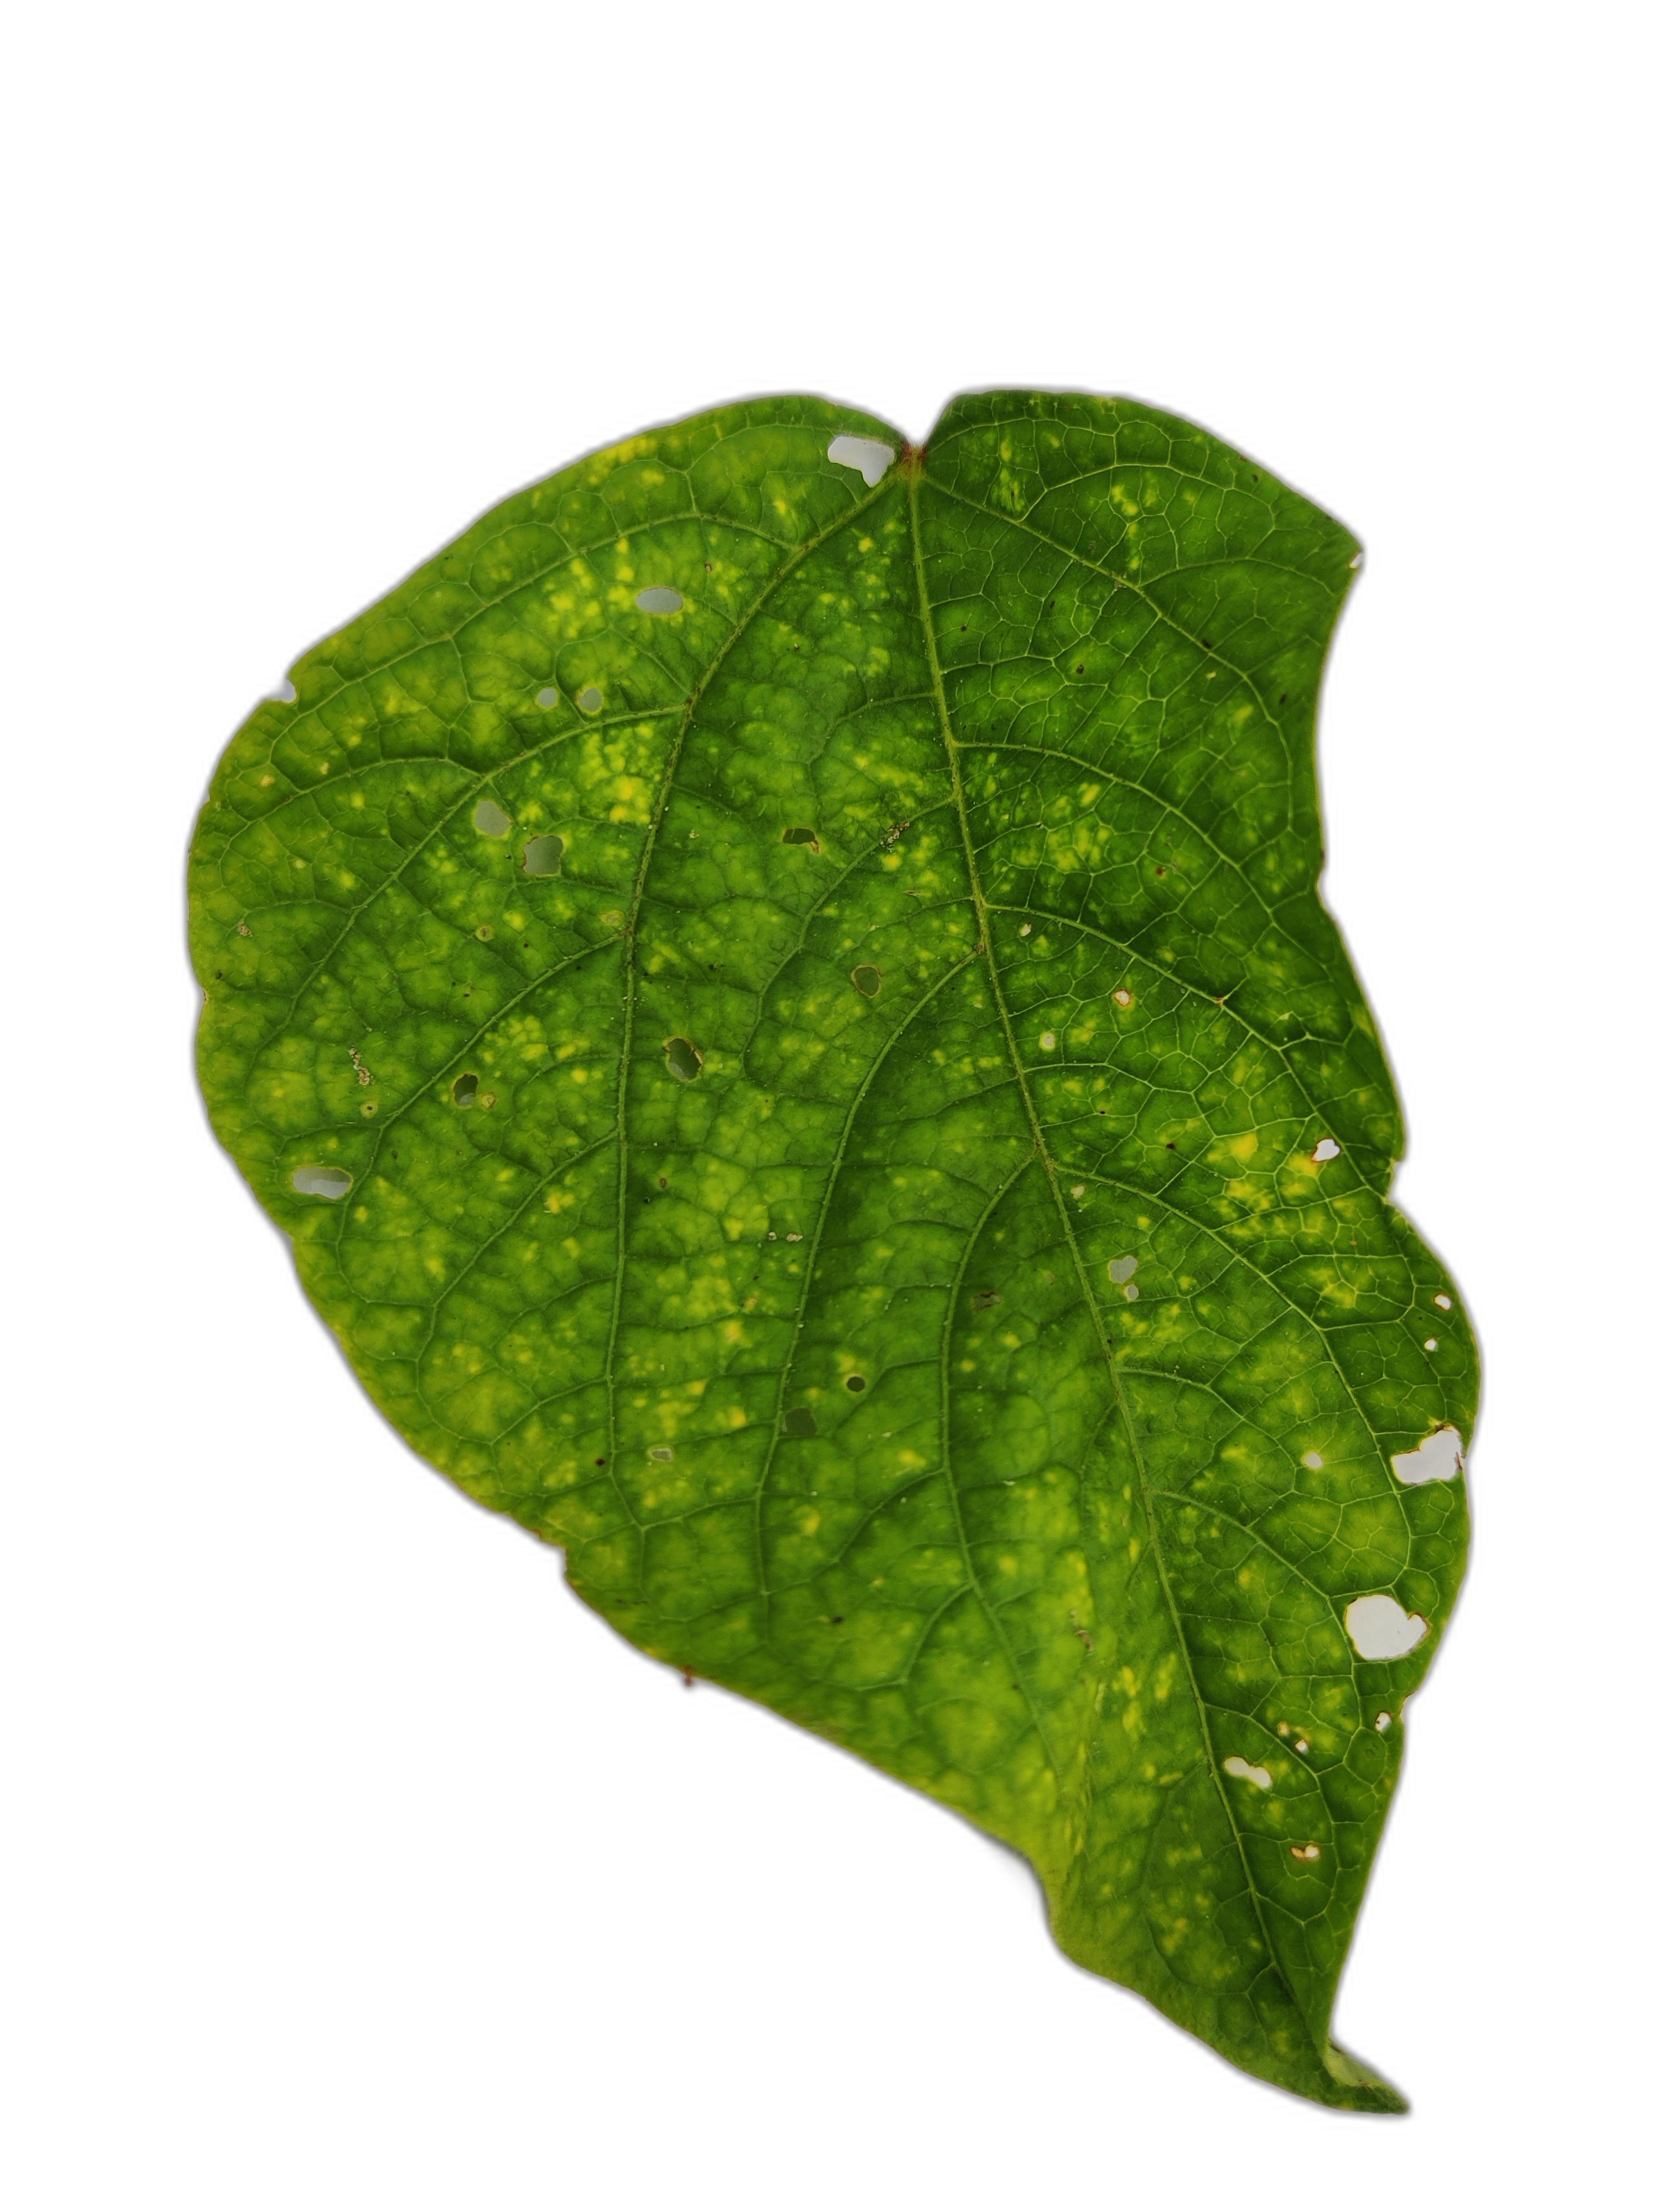
Label: Leaf Crinkle